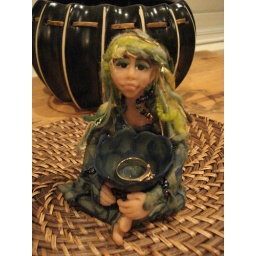
Her bowl blends in with her clothing so I might make a different one.